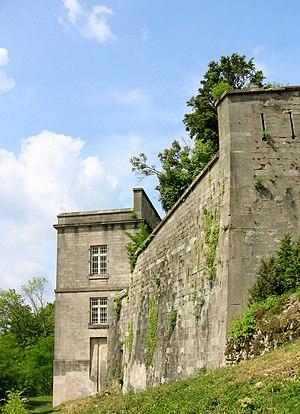
Le front arrière du fort de Beauregard, à Besançon (Doubs, France).
Le fort Beauregard est une fortification bisontine construite de 1791 à 1870. Érigé au sommet d'une butte secondaire du mont de Brégille connue sous les noms de Mandelier, puis Beauregard, il avait une importance stratégique, notamment depuis le siège de Besançon, en 1674, qui opposa le Royaume de France aux Provinces-Unies et à la monarchie catholique. Un ouvrage fut construit à la fin du XVIIIᵉ siècle, mais il fallut attendre 1814 et les événements de la Campagne de France pour que les stratèges militaires, le général Marulaz en tête, prennent réellement en main l'édification d'un véritable fort. Dès sa construction, le bâtiment avait la particularité d'intégrer un système polygonal, ce qui pour l'époque faisait de lui le premier, ou l'un de premiers, de ce type en France. Sa principale mission était l'appui du fort de Bregille, alors magasin central de la ville, et la défense des lignes est du centre historique de Besançon.